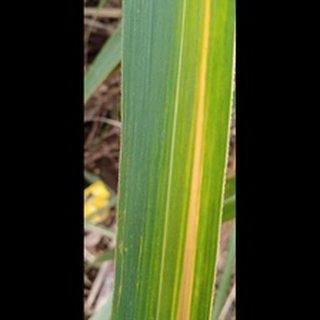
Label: sugarcane_yellow_leaf_disease